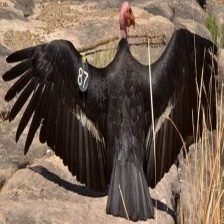
Species: CALIFORNIA CONDOR
Scientific name: GYMNOGYPS CALIFORNIANUS
ImageNet parent category: vulture